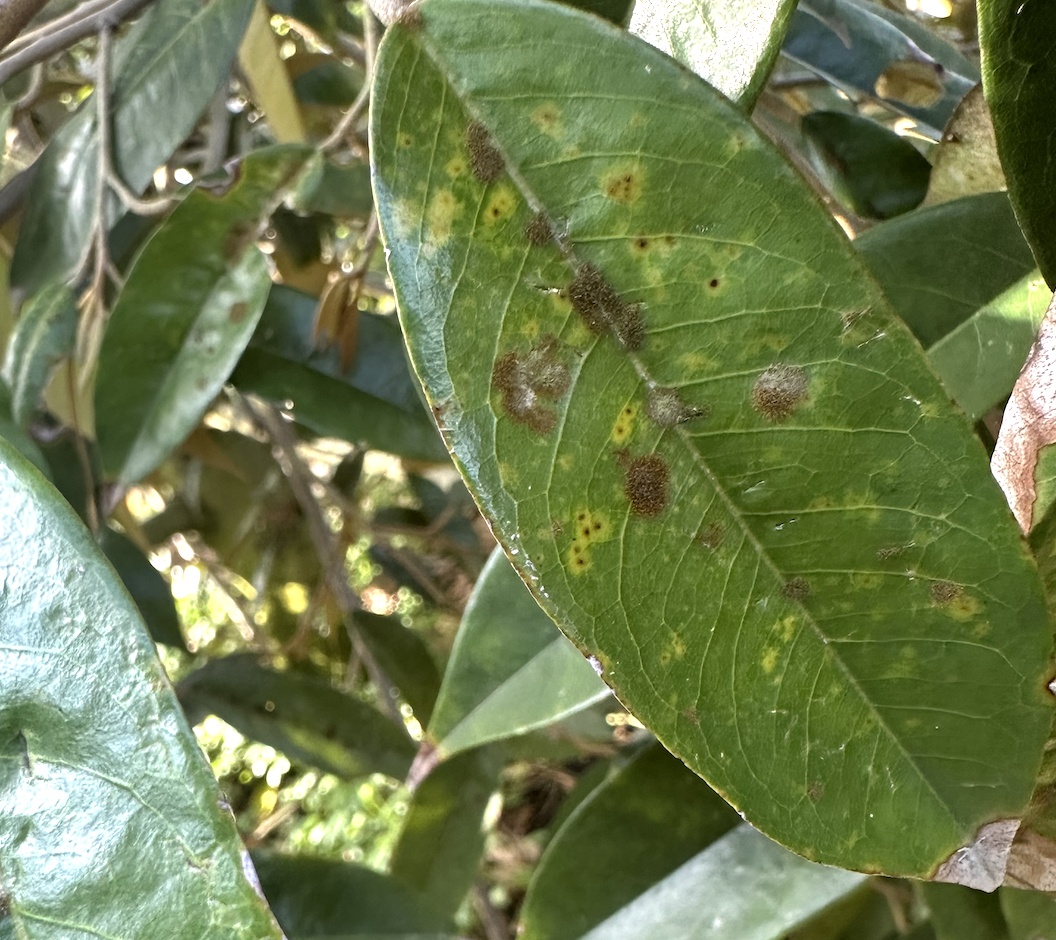
Label: stem_blight